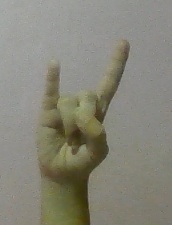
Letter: la